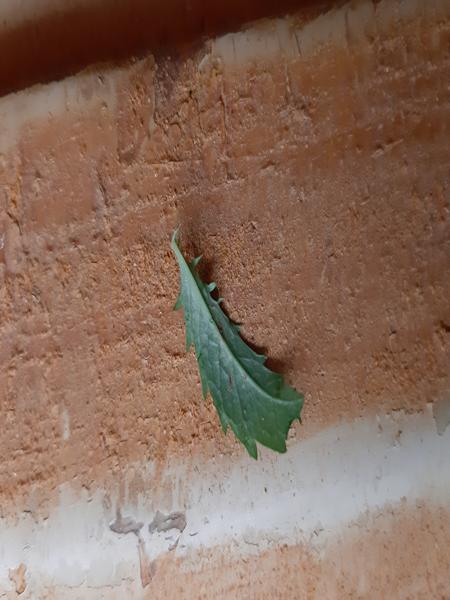
Plant: Marigold